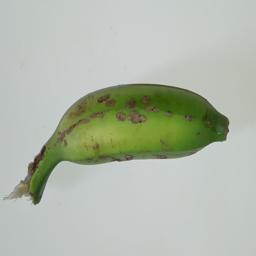
Ripeness: Green